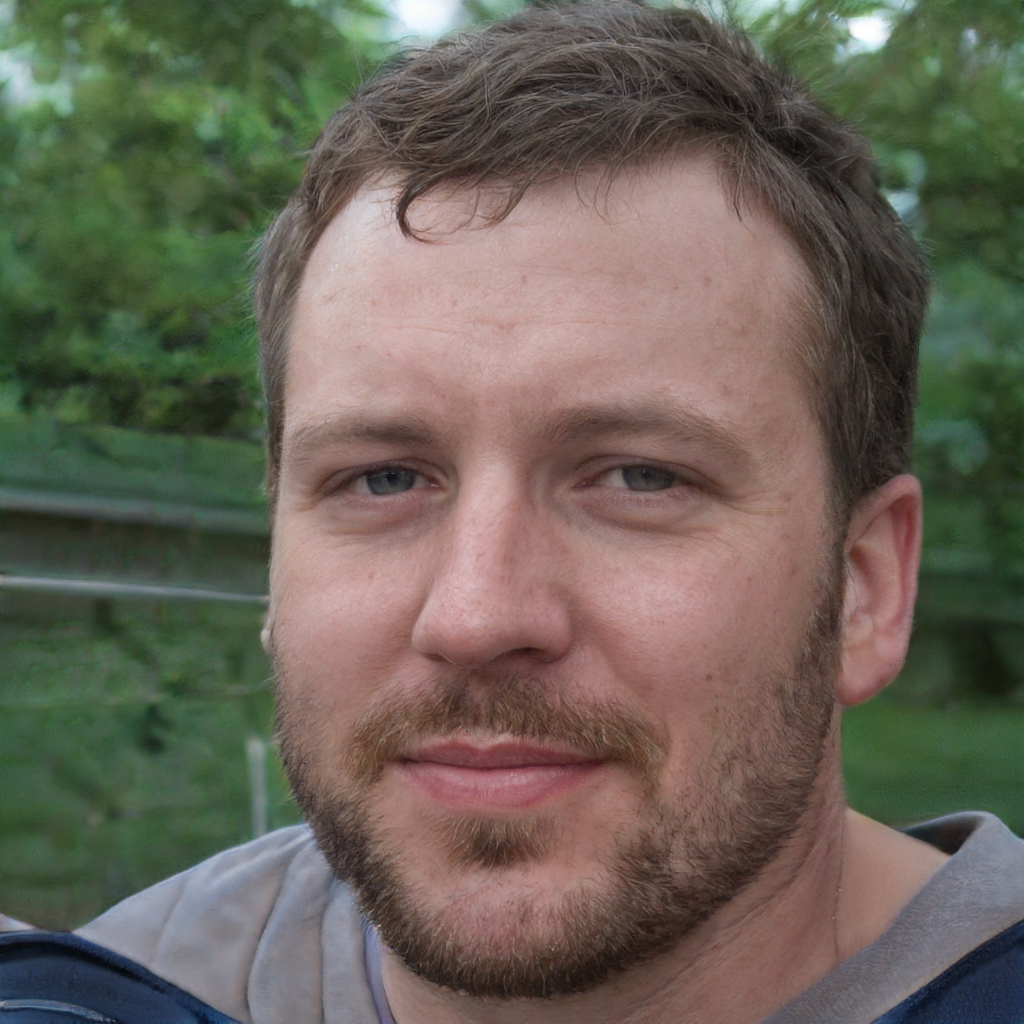
Label: Colored